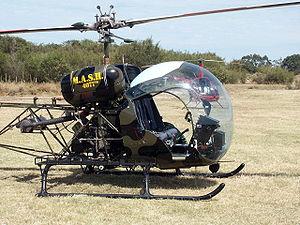
MASH est une comédie satirique américaine réalisée par Robert Altman et sortie en 1970. Les lettres MASH signifient Mobile Army Surgical Hospital tiré du roman Mash : A Novel About Three Army Doctors de Richard Hooker. Le film se déroule durant la guerre de Corée.